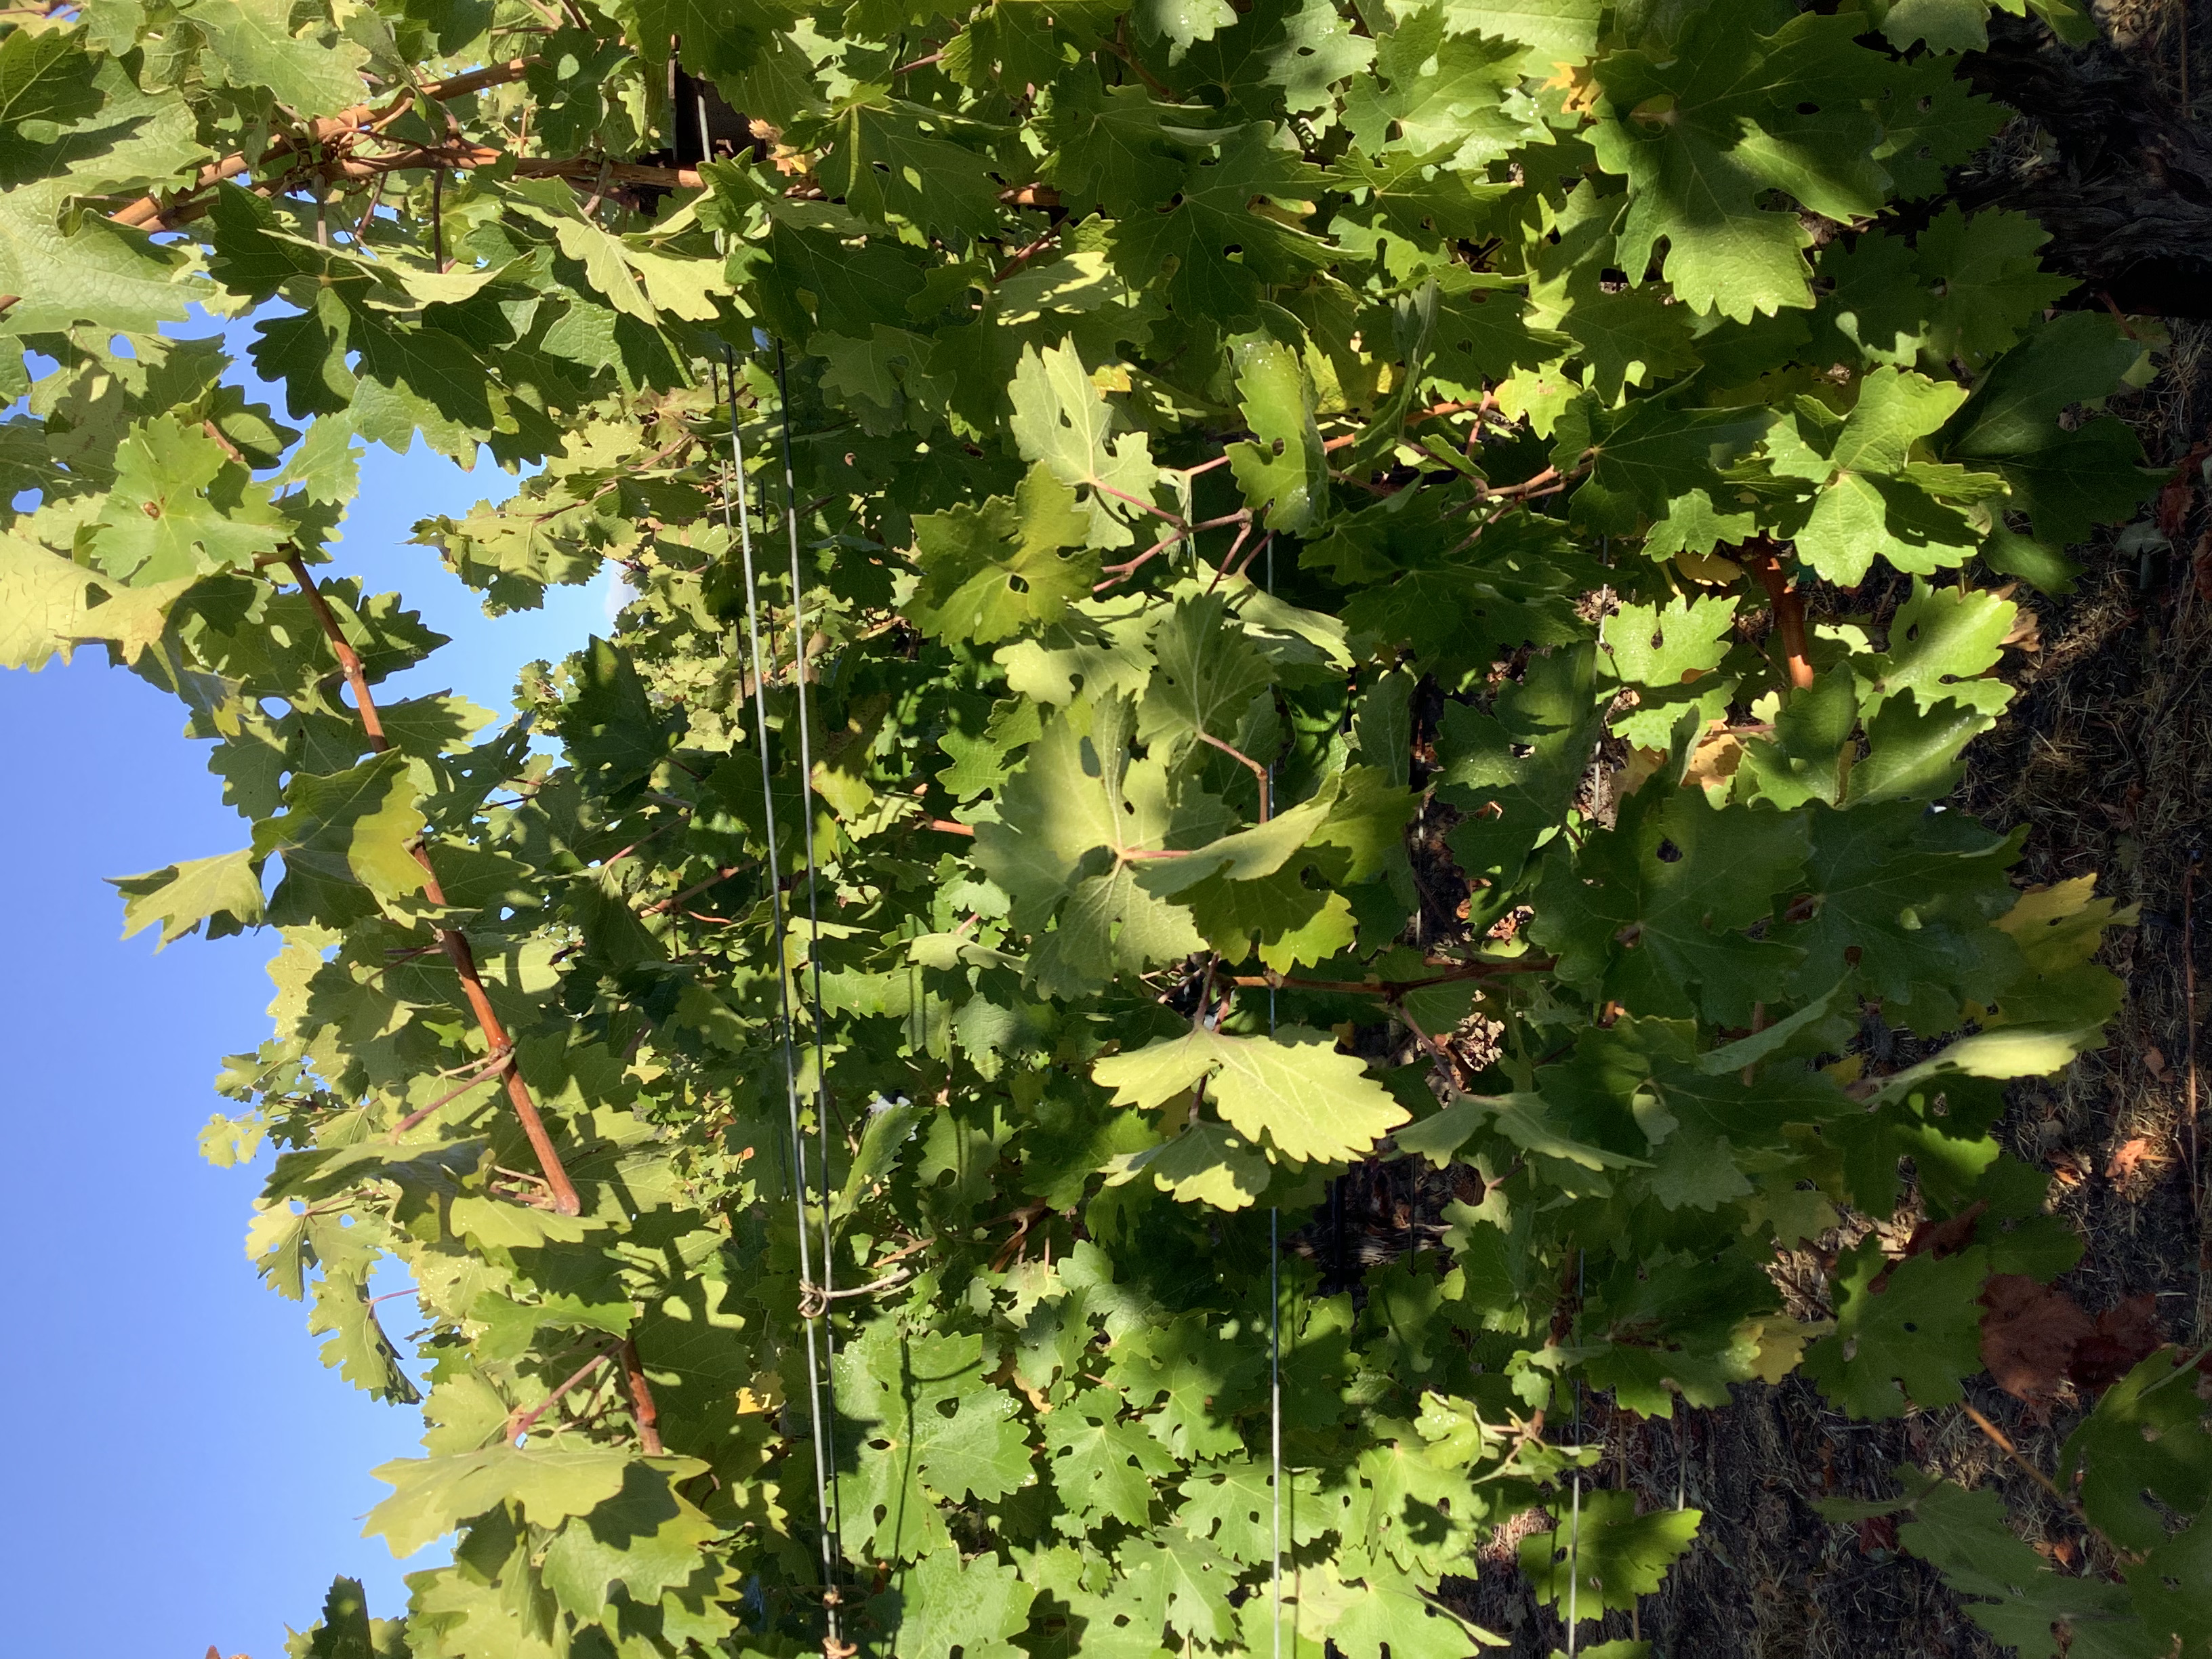
Label: No Virus